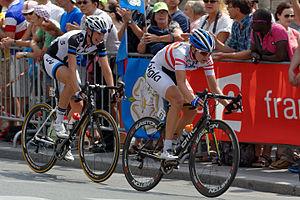
Maaike Polspoel est une coureuse cycliste belge. Elle est membre de la formation Lensworld-Zannata.
Jacqueline Hahn est une coureuse cycliste autrichienne. Active durant les années 2000 et 2010, elle a notamment été championne d'Autriche sur route en 2014 et de cyclo-cross en 2012.